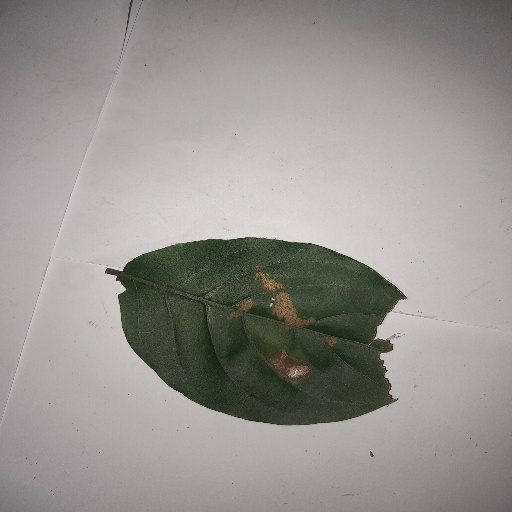
Species: HariTaki
Leaf condition: Bacterial Spot